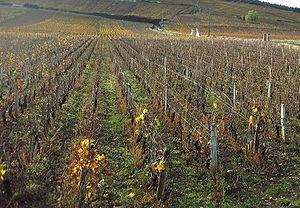
Le la-grande-rue est un vin français d'appellation d'origine contrôlée produit sur le climat de La Grande Rue à Vosne-Romanée, en Côte-d'Or. Il est classé parmi les grands crus de la côte de Nuits.